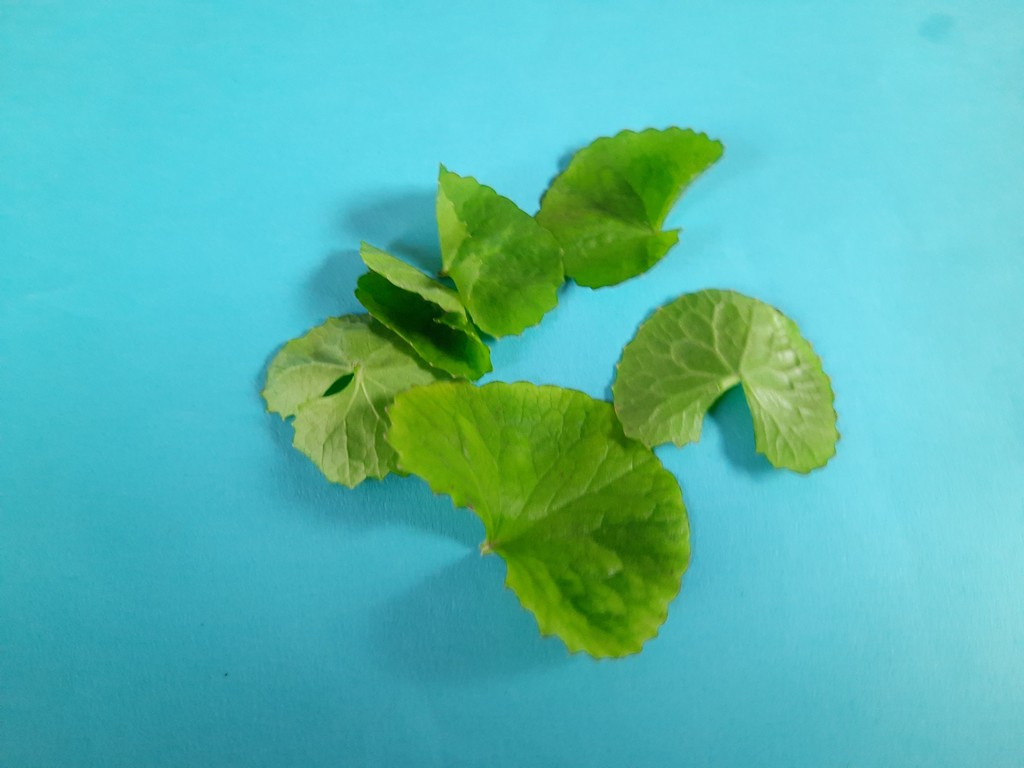
Label: Healthy